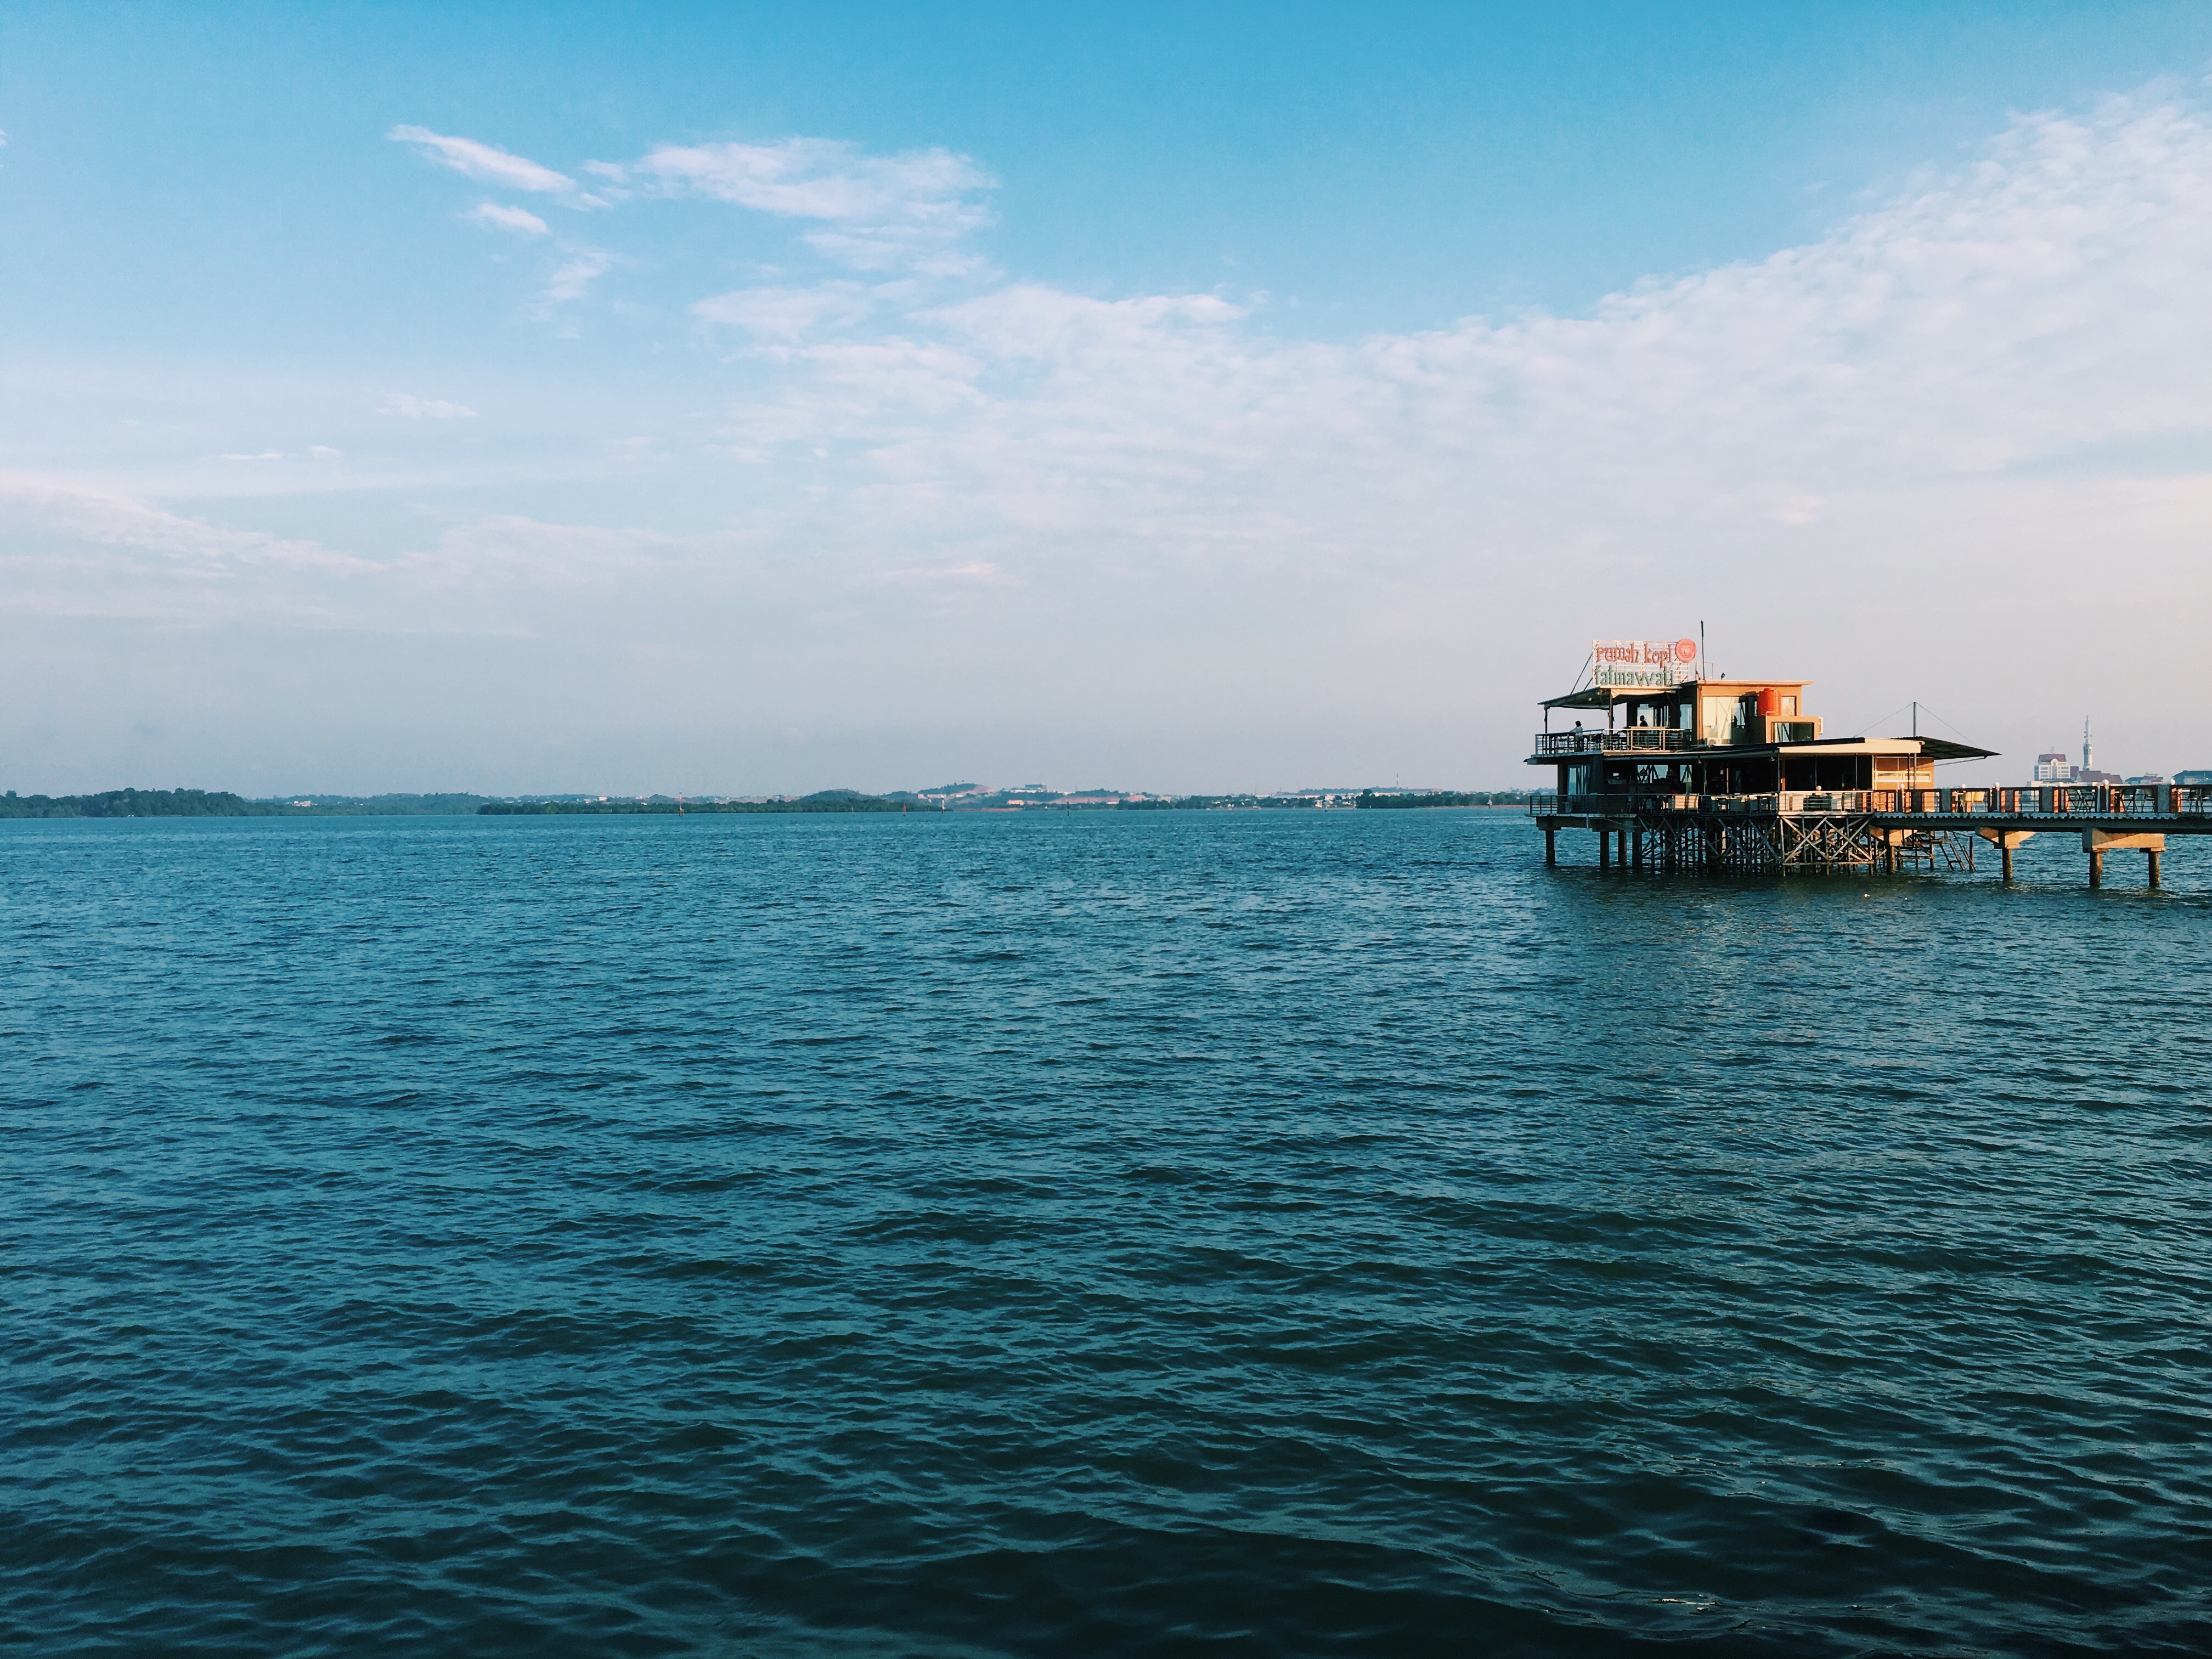
sea, coast, ocean, horizon, shore, wave, vehicle, bay, ferry, channel